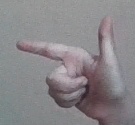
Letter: yaa